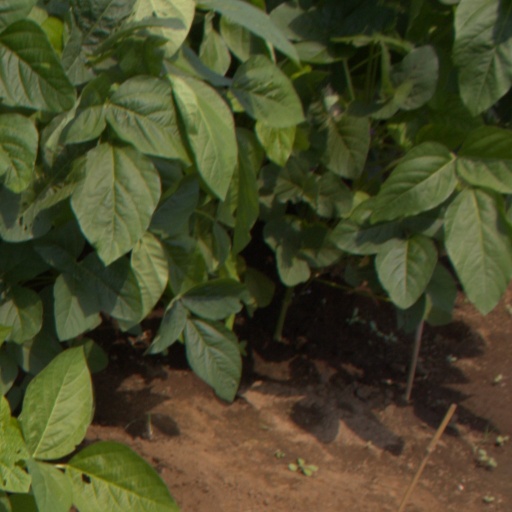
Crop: soybean